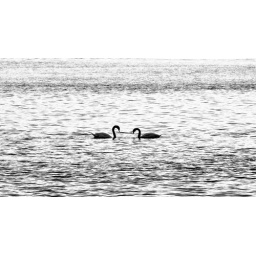
We disovered these two in open water on the river this afternoon.